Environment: lab
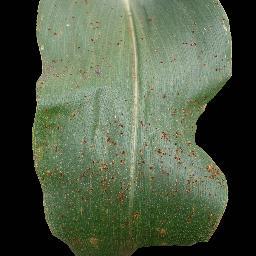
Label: common_rust